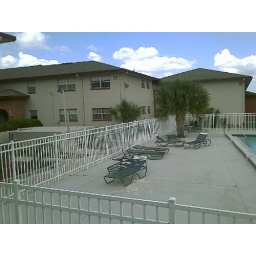
Our apartment is the ground floor one in the center of the pic